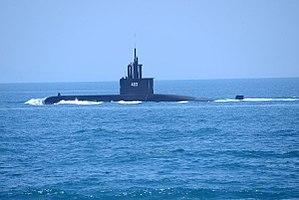
Les sous-marins d'attaque à propulsion classique de la classe Chang Bogo sont des sous-marins de conception allemande utilisés et construits en Corée du Sud et en Indonésie. Ils remplissent des missions de combat en haute mer et de lutte ASM dans un environnement en eaux dites « bleues » et « grises vertes ».
Le nom des navires de la marine indonésienne est précédé du préfixe "KRI", qui signifie Kapal Perang Republik Indonesia, "navire de guerre de la République d'Indonésie. La marine indonésienne est équipée des bâtiments suivants :